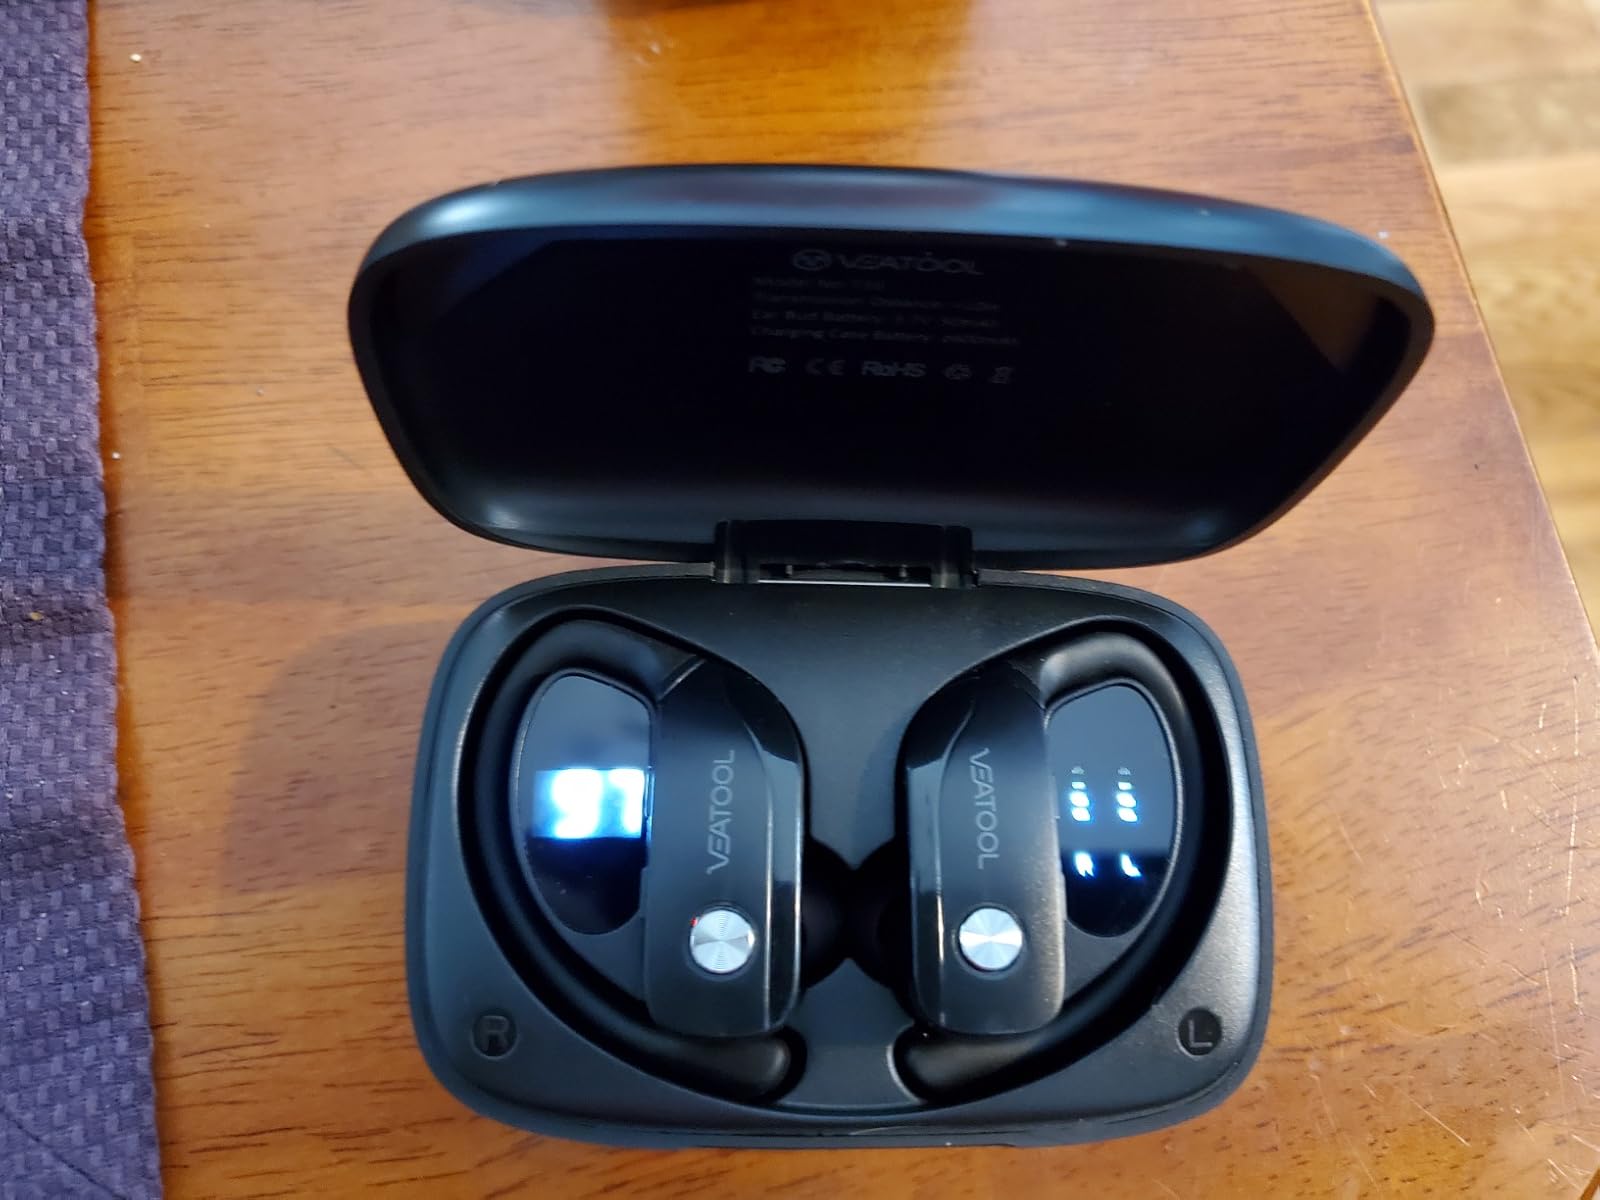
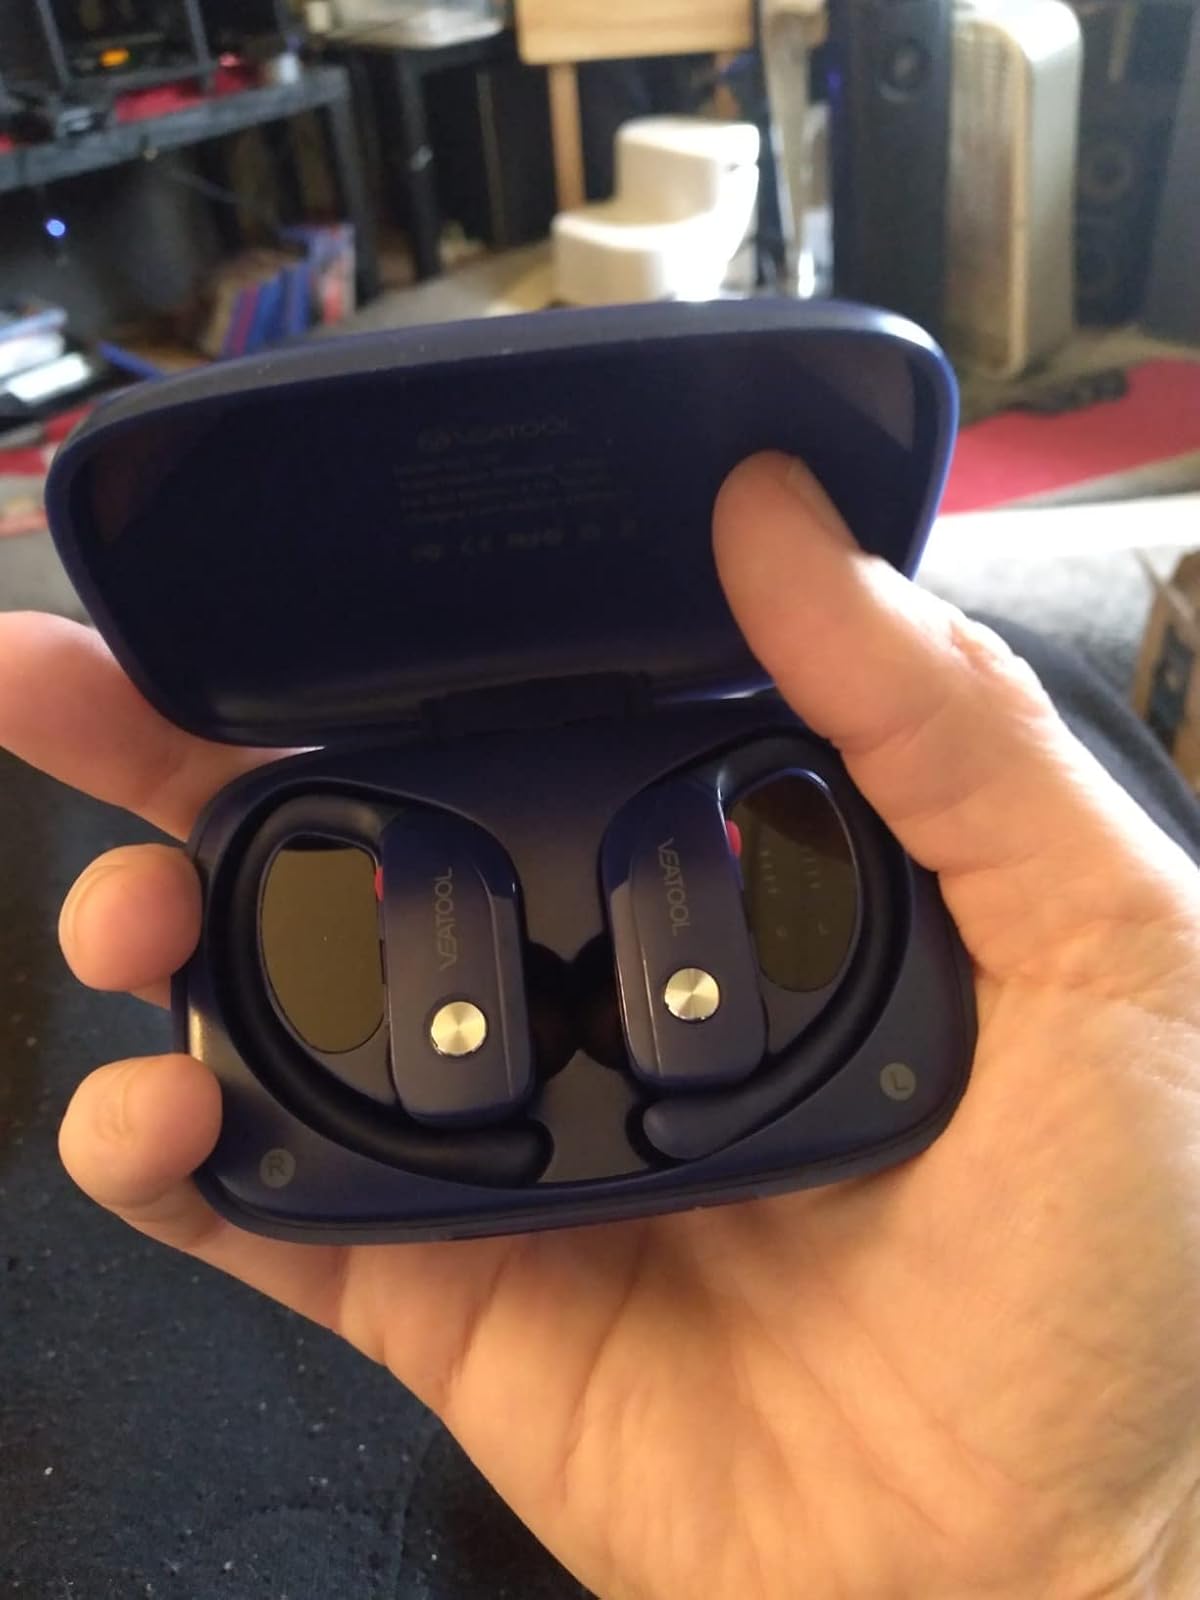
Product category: earbuds
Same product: no